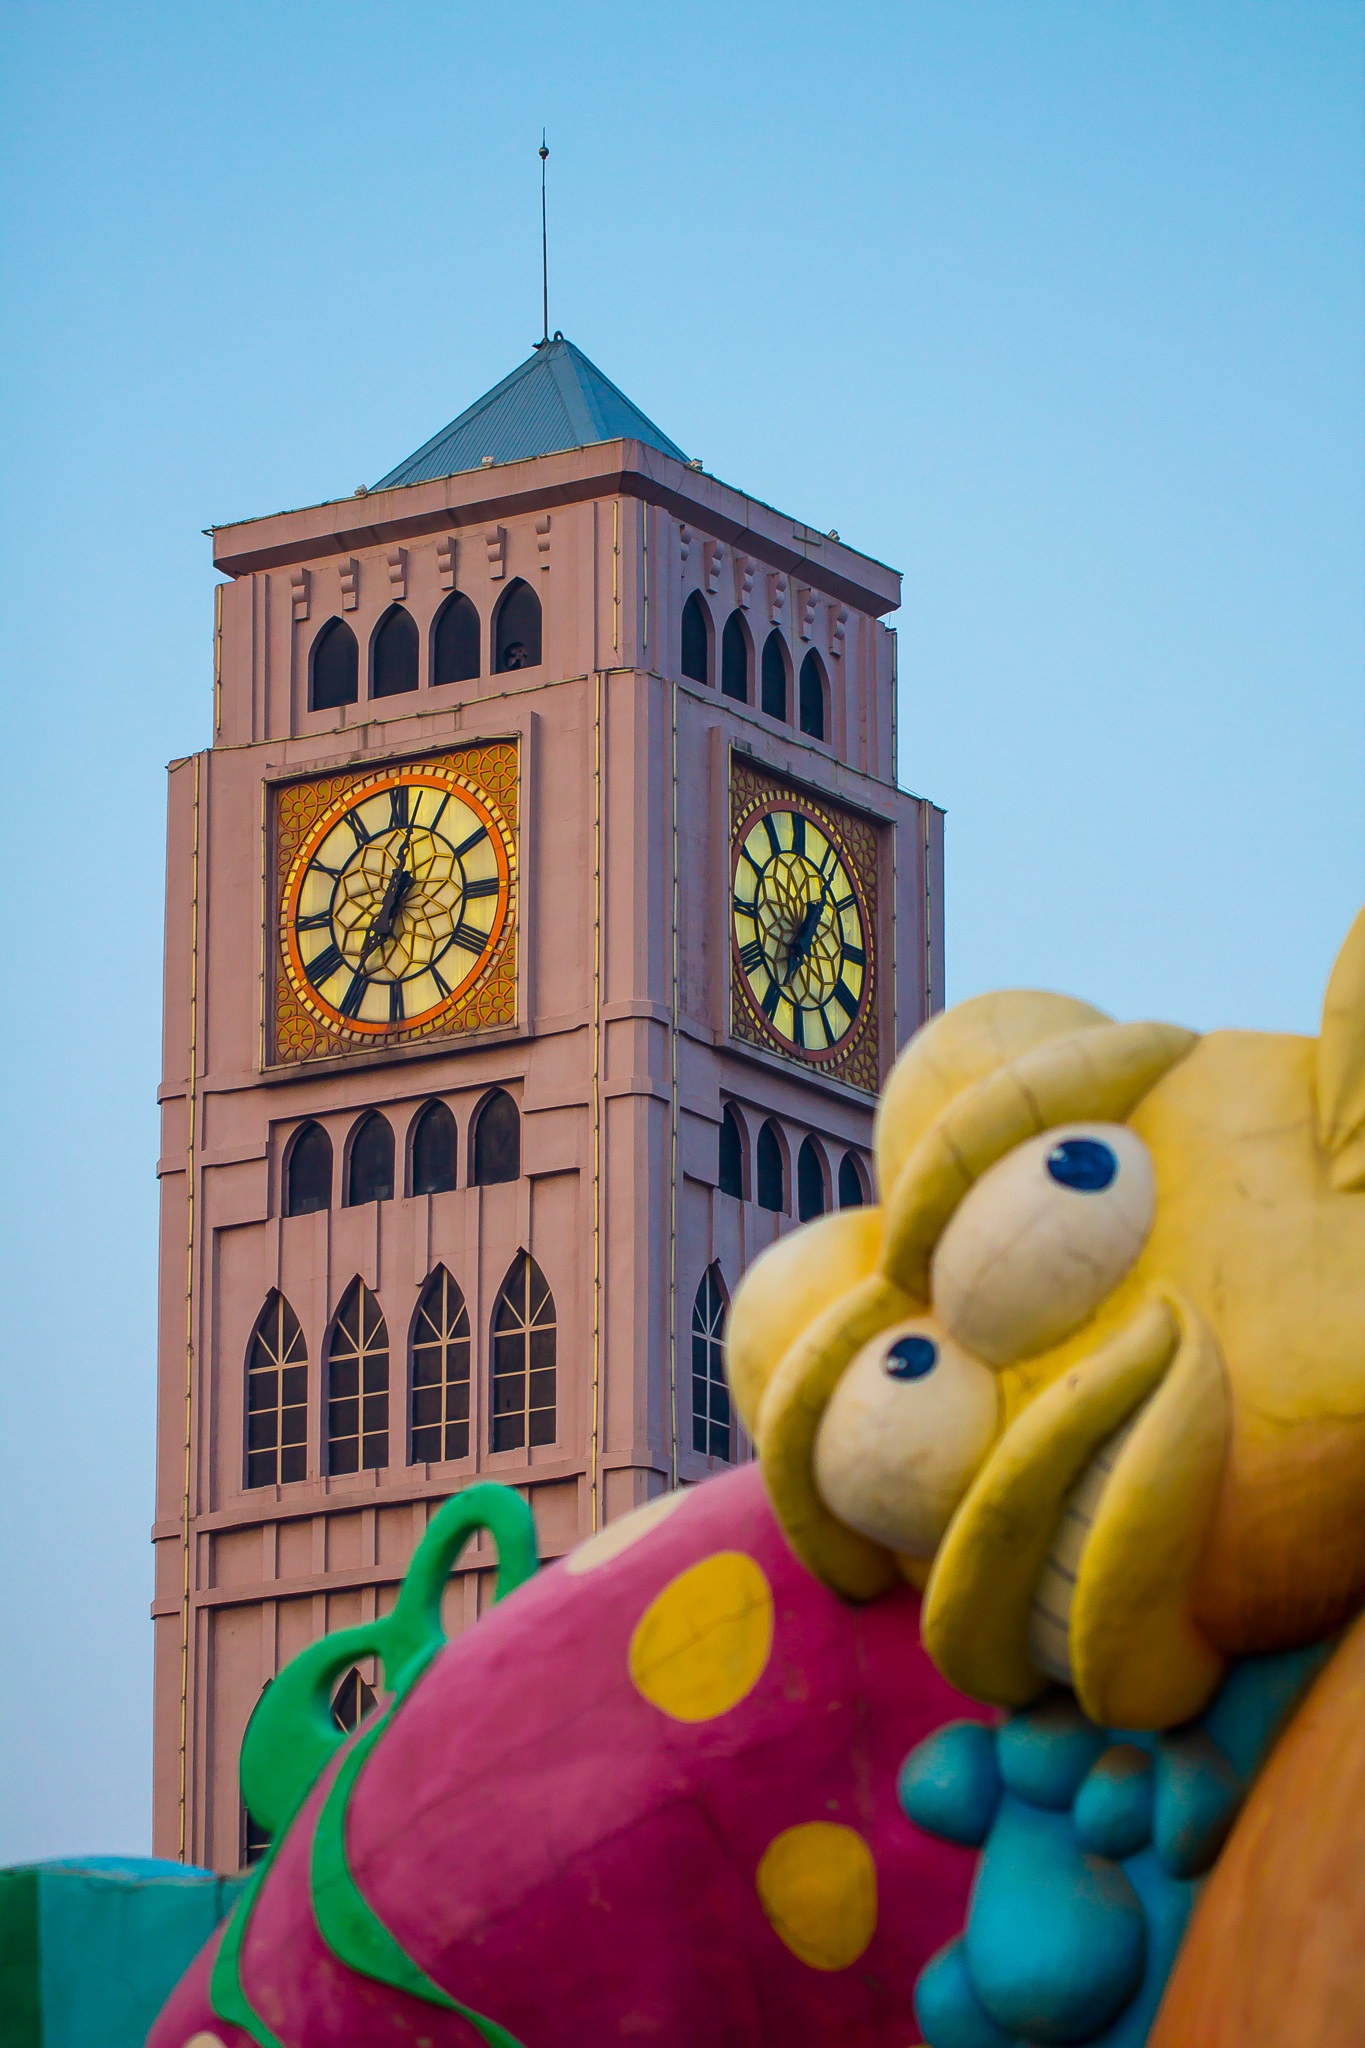
amusement park, color, park, toy, the bell tower, shijingshan, yellow croaker